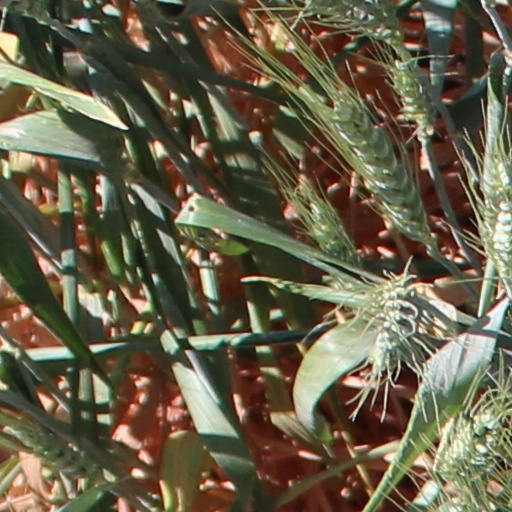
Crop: wheat